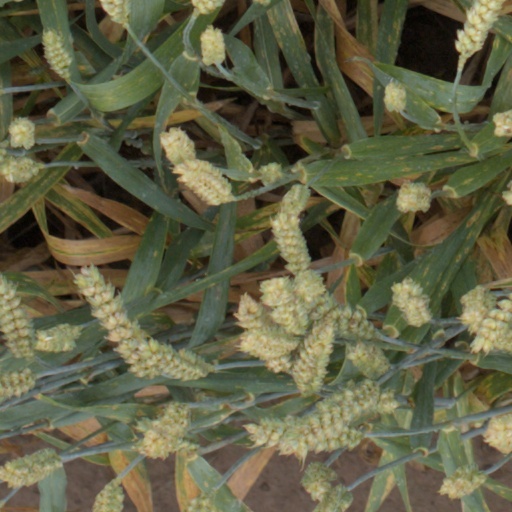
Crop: wheat